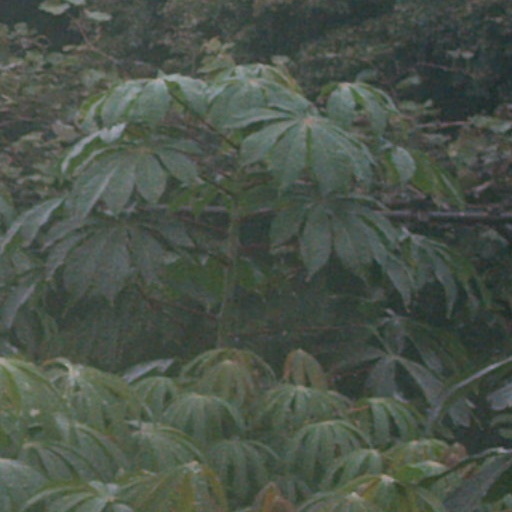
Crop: cassava